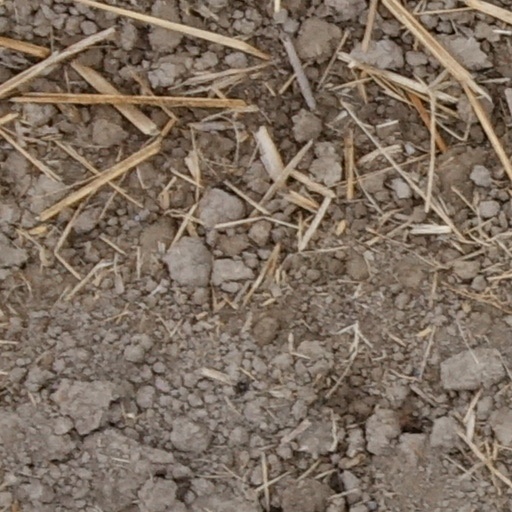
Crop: wheat